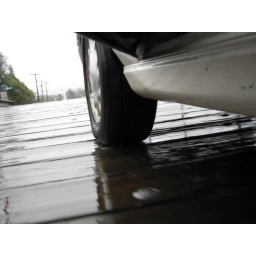
over the rainy wooden bridge in town.  . . .  . .( for odc. roLL )